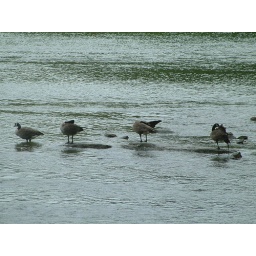
Some Canada Geese on a bar in the river